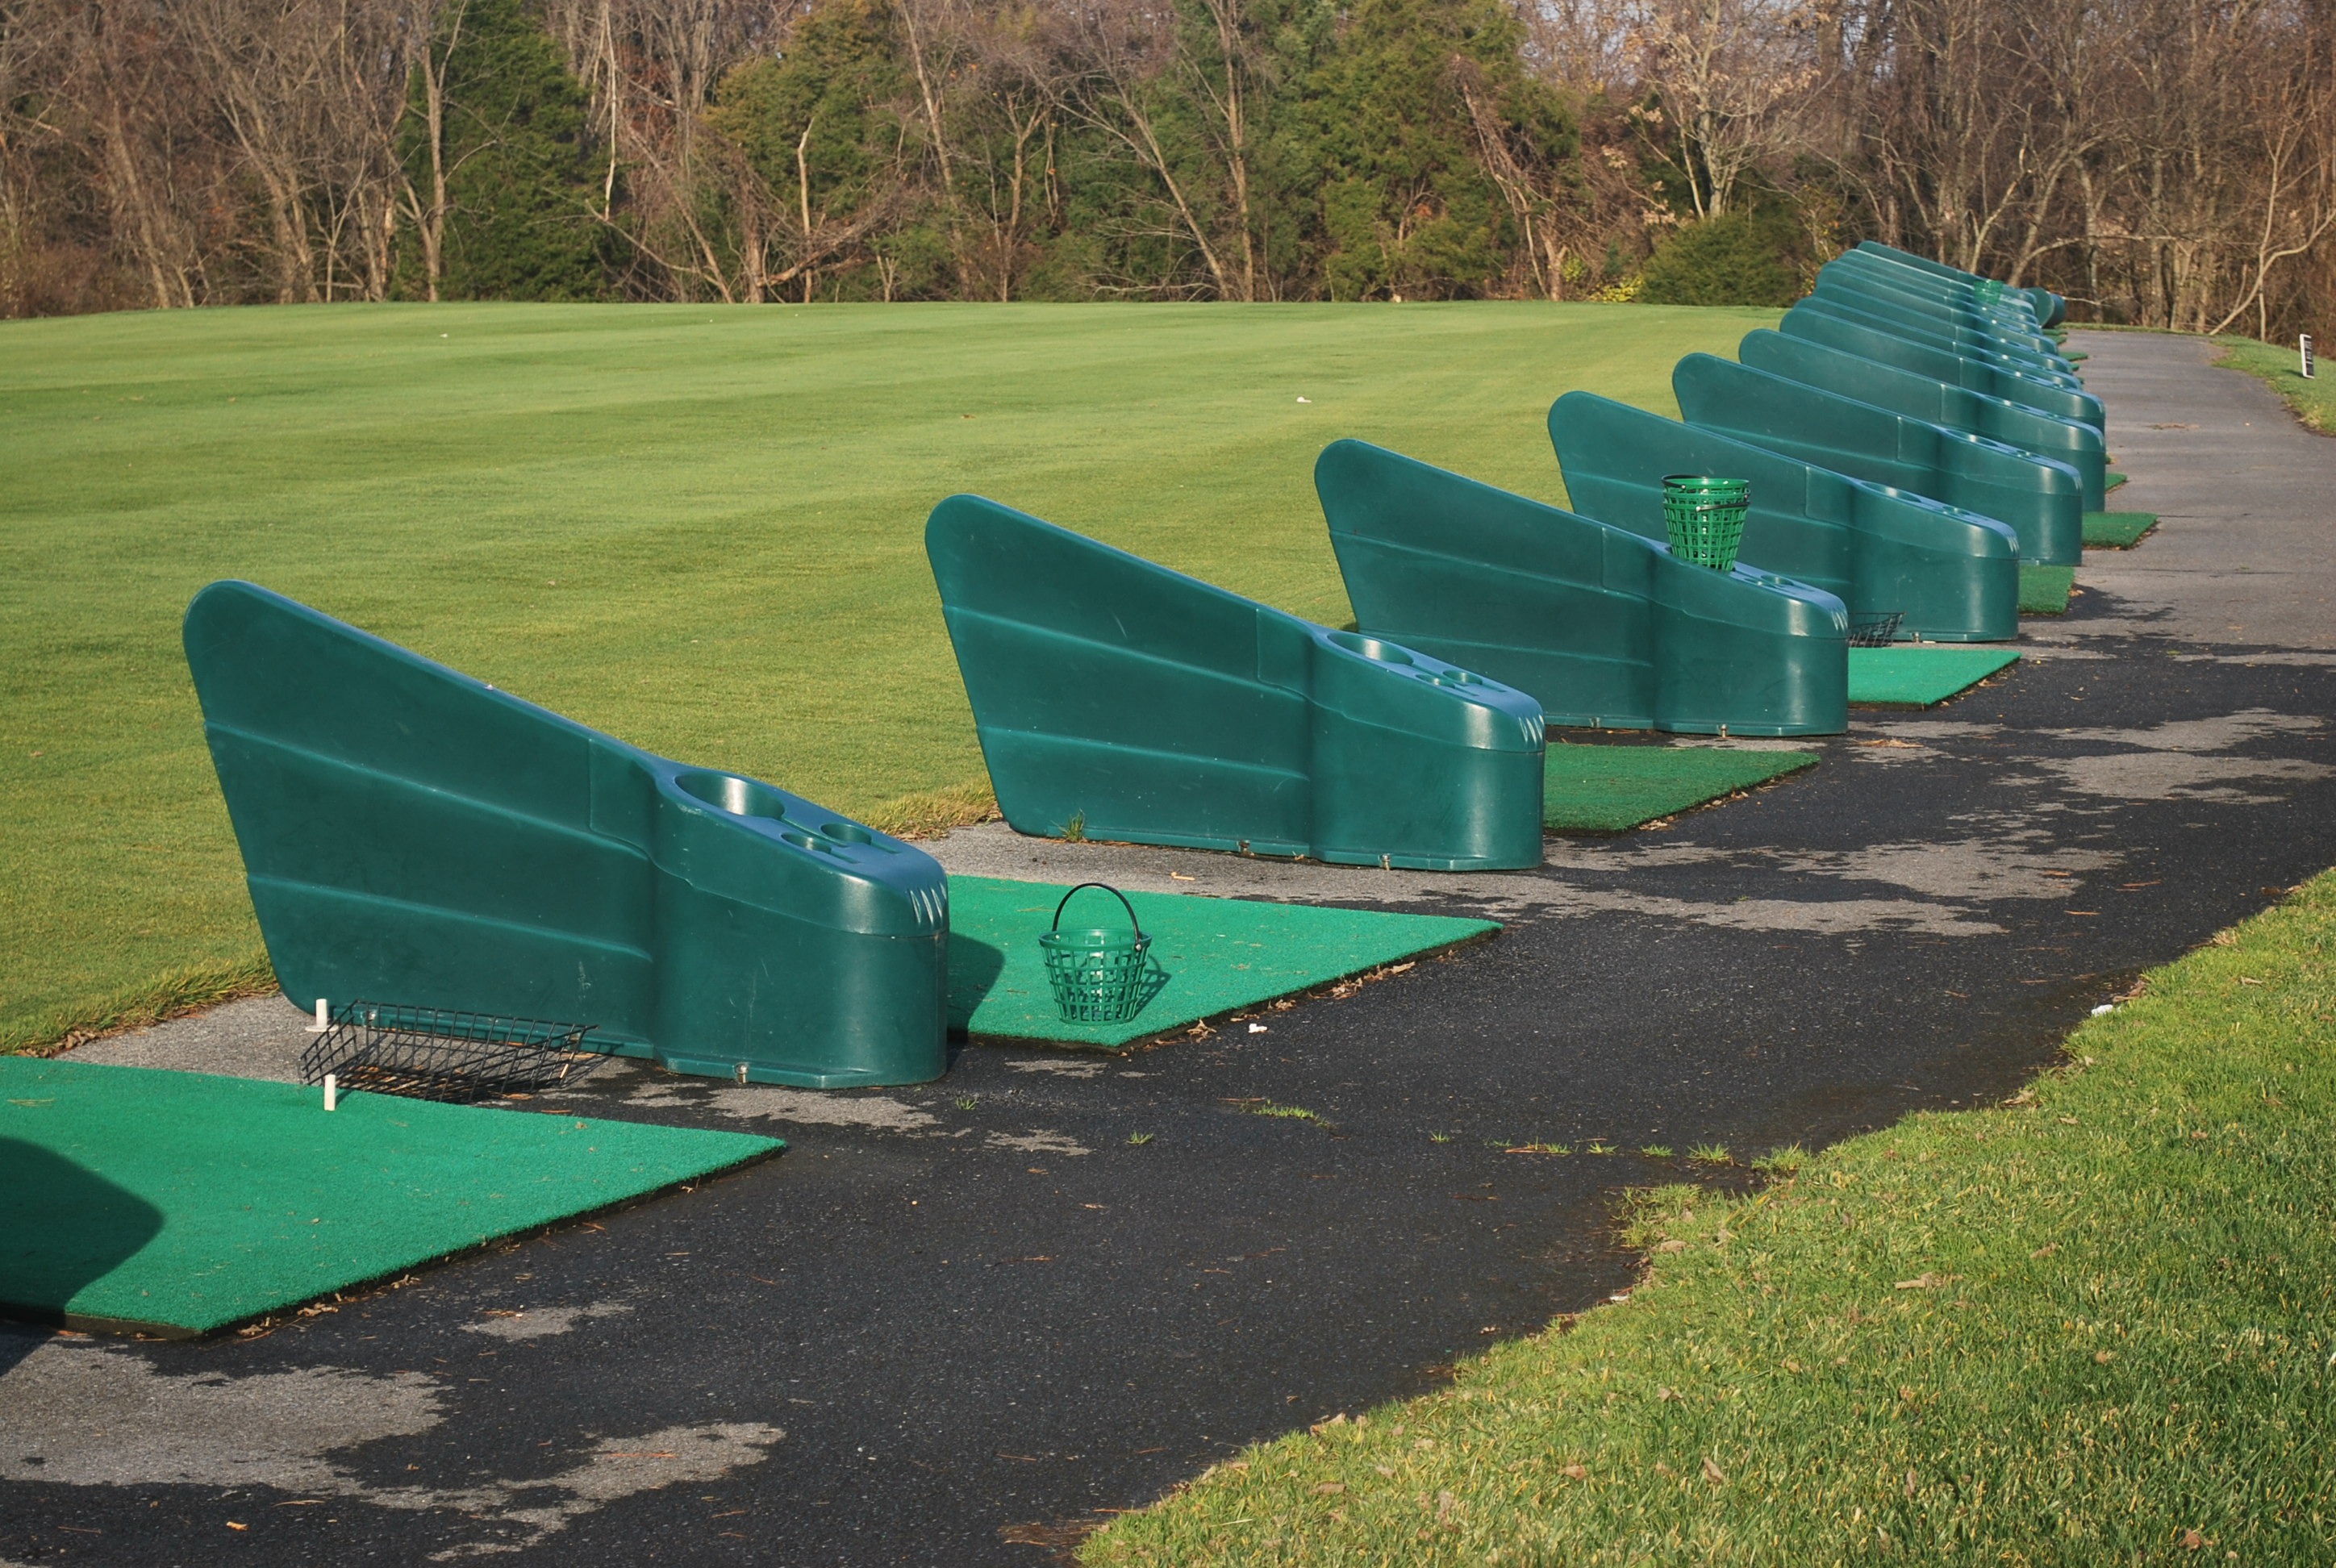
grass, sand, field, farm, lawn, driving, asphalt, range, green, vehicle, backyard, golf, golfing, sports, yard, trap